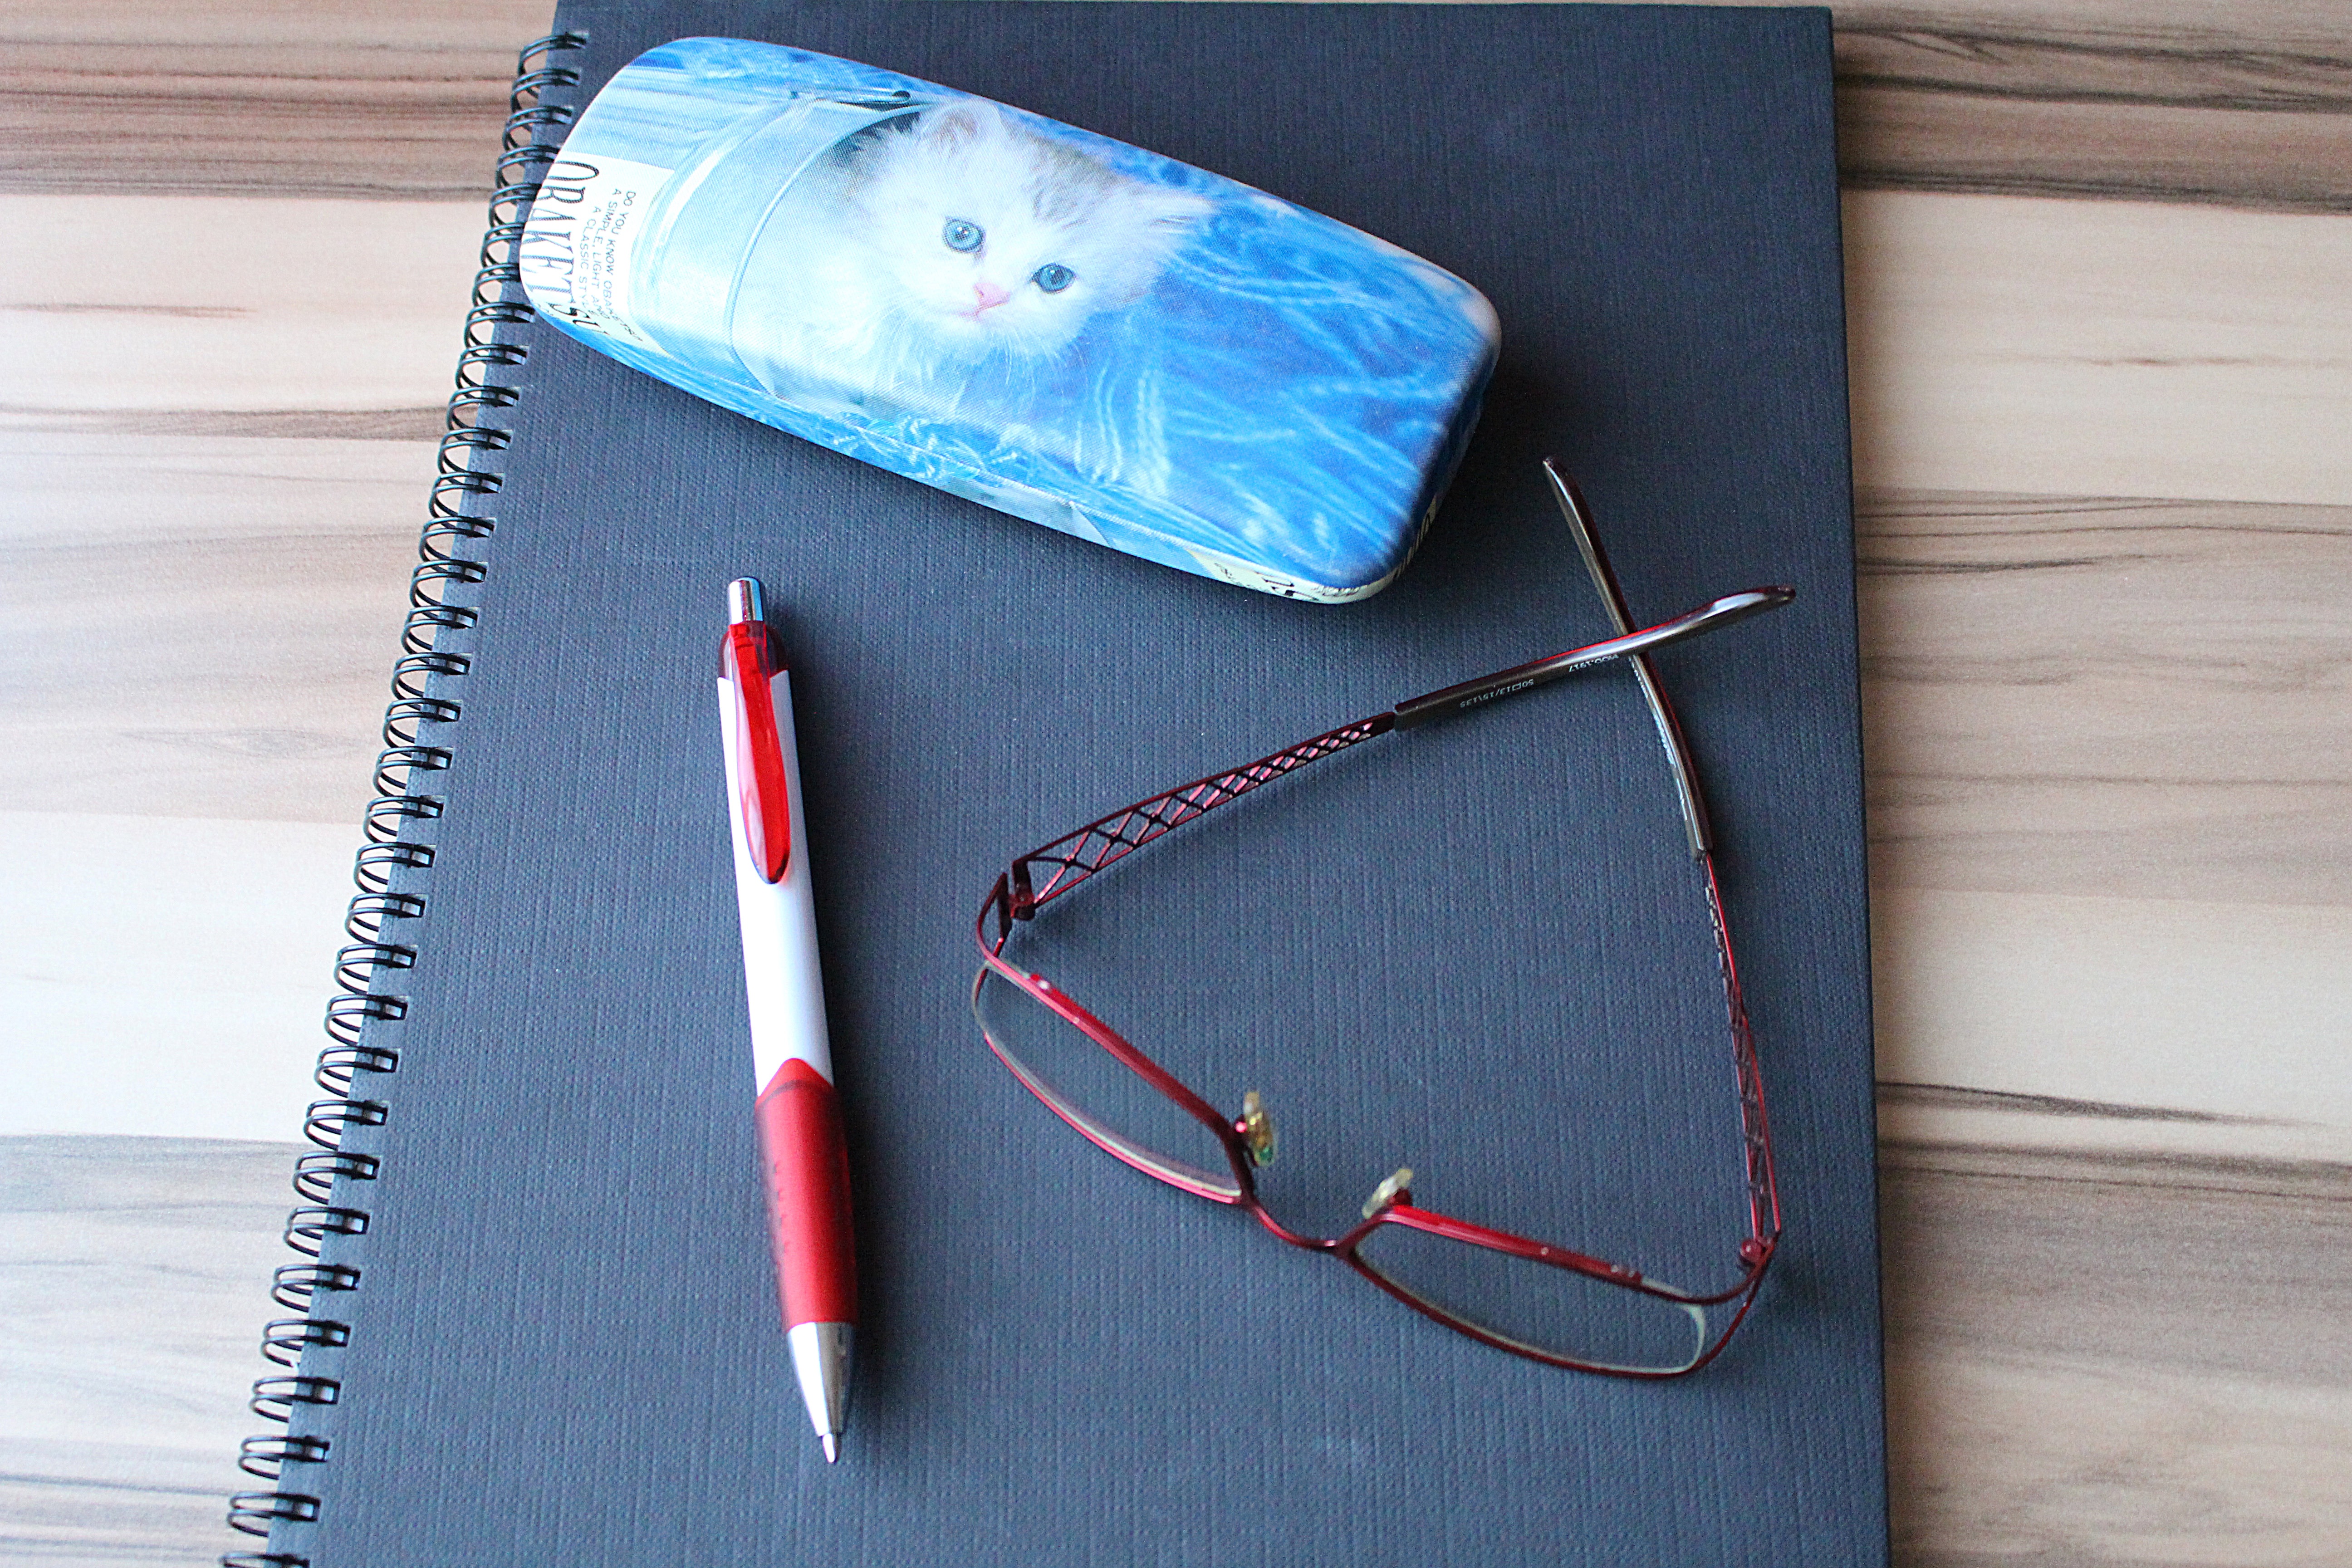
notebook, pen, blue, glasses, workplace